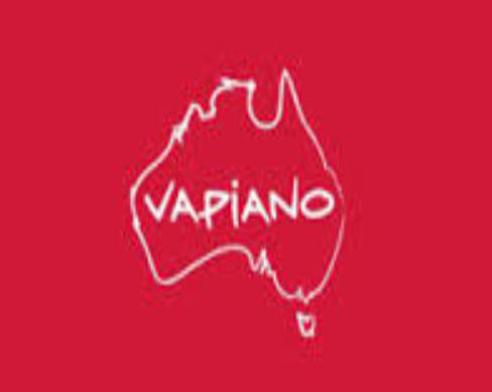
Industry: Food